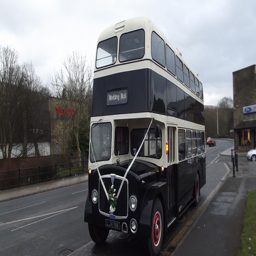
A black and white double decker bus on the road.
a very big bus on the street moving very fast
a double-decker bus is sitting alongside a curb.
A double decker bus sitting on the side of the street.
A black double decker bus stops on the side of the road between some buildings.